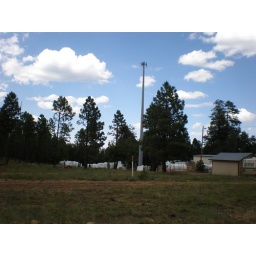
From a trip to the Mogollon Trip to the Mogollon Rim area in Arizona Cell phone tower near Forest Lakes Arizona